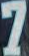
Number: 7